Vivlos

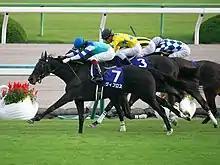
Vivlos winning the Shuka Sho

Vivlos (foaled 9 April 2013) is a Japanese Thoroughbred racehorse and broodmare. She showed some promise as a juvenile in 2015 when she won a minor race on the second of her two starts. In the following year she was moved up in class and made steady progress, ending her season with a win in the Grade 1 Shuka Sho. As a four-year-old she defeated an international field to take the Dubai Turf and won the JRA Award for Best Older Filly or Mare. In 2018 she failed to win a race but finished second in both the Dubai Turf and the Hong Kong Mile. On her final racecourse appearance she finished second in the 2019 Dubai Turf.